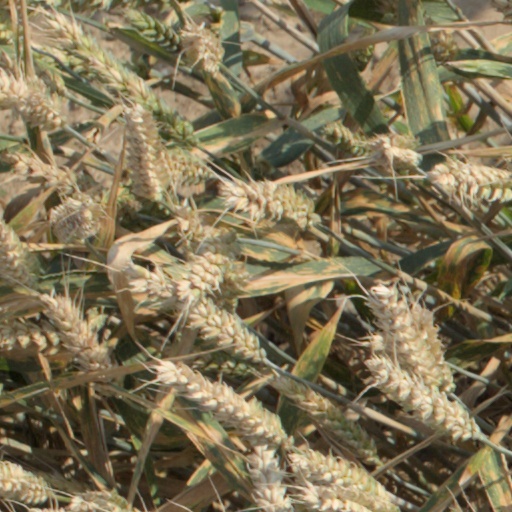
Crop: wheat